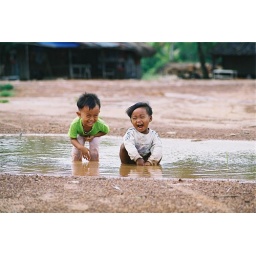
It's the boy in the green shirt telling the jokes, Cambodia 2004.